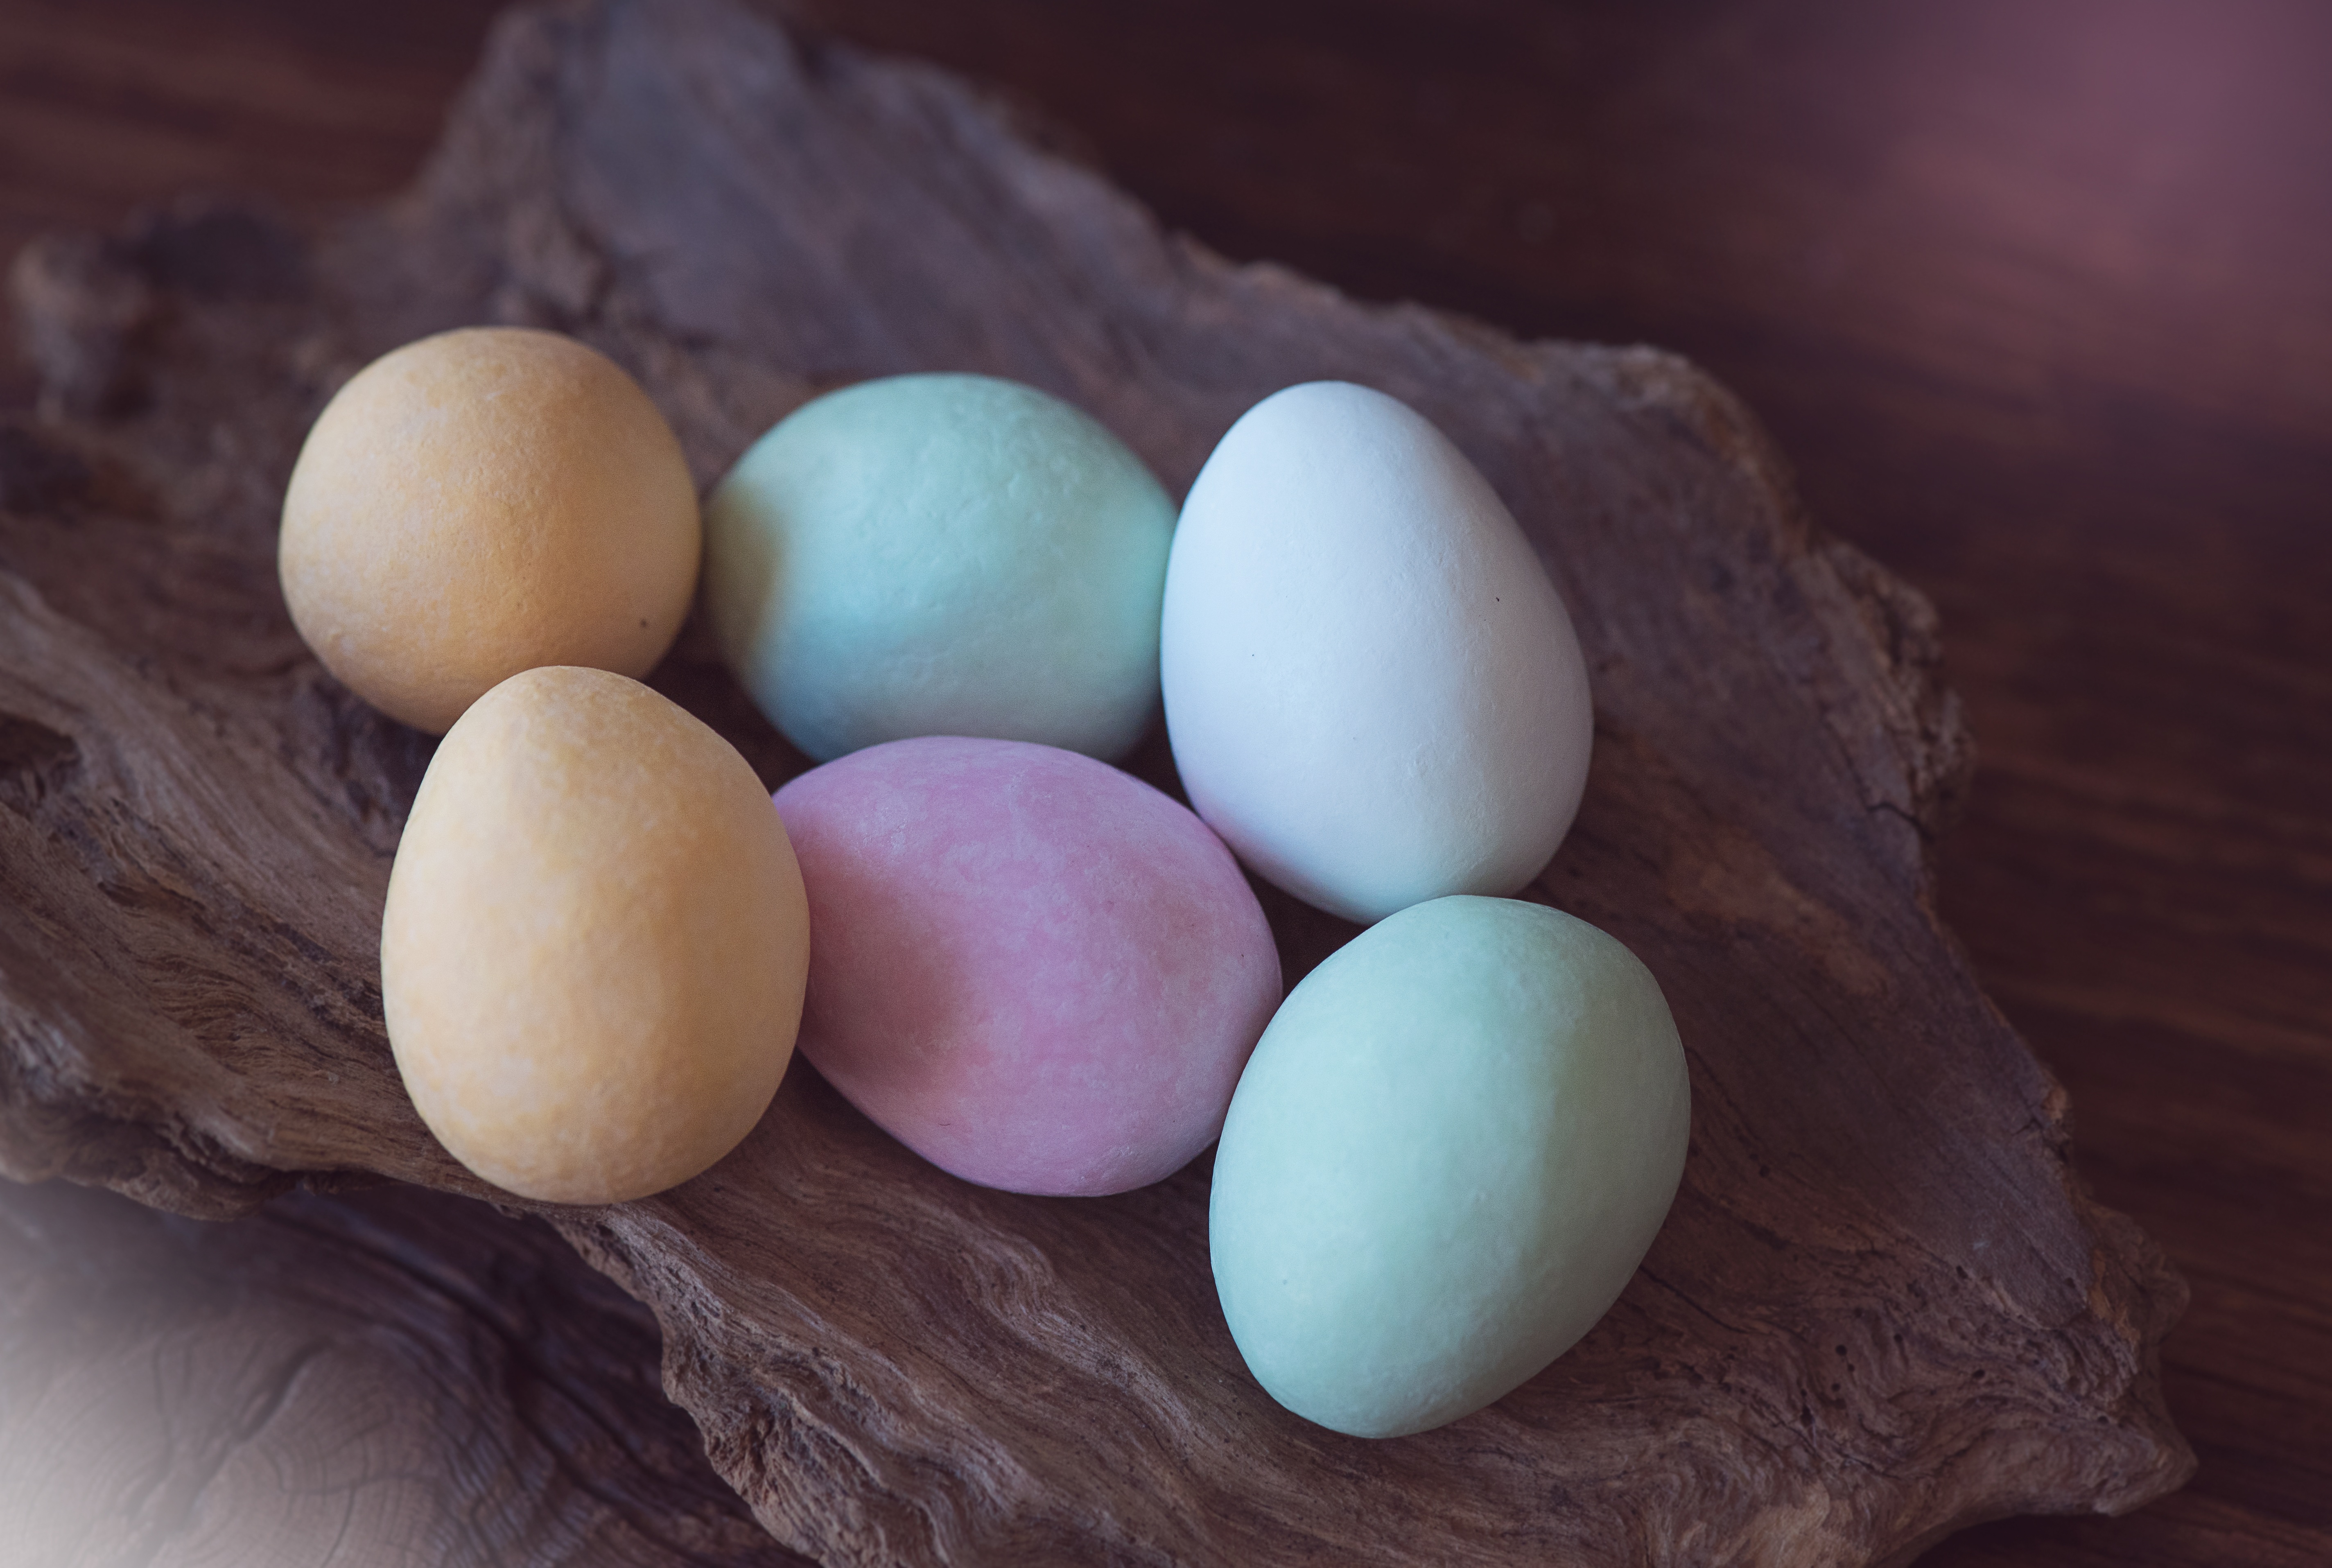
food, color, colorful, close, egg, easter, easter eggs, colorful eggs, chocolate eggs, eggs with frosting